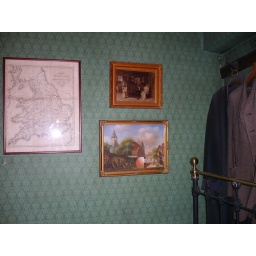
Pictures on the wall in Holmes' bedroom